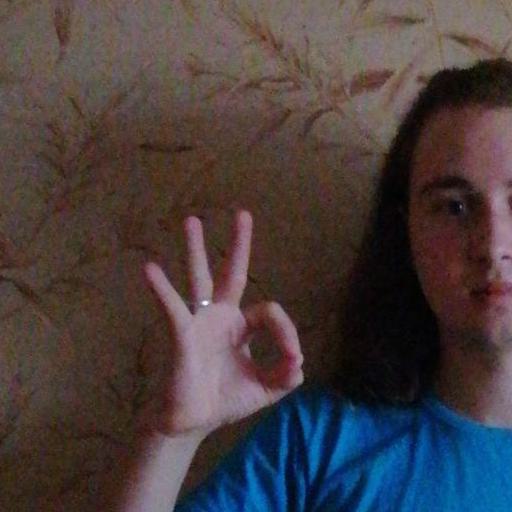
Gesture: ok